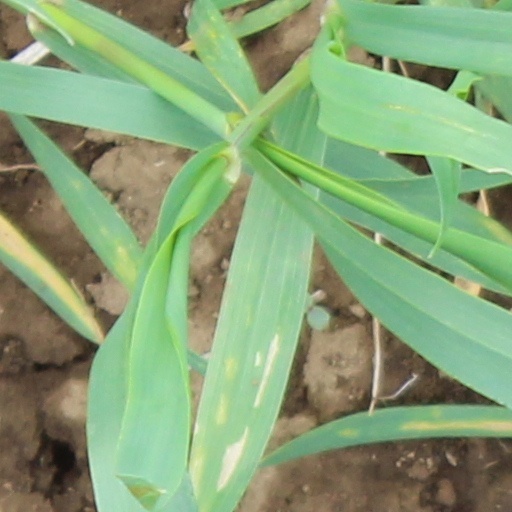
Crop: wheat